Nutrient cycling in the Columbia River Basin

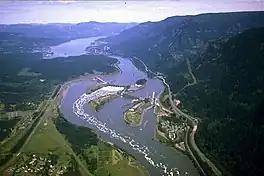
Aerial image of Bonneville dam showing reservoir. Notice the widening of the river and calm water upstream of the dam as compared to the pre-dam photo of the Cascades Rapids.

Macronutrients, such as phosphorus, nitrogen, and silicate are strongly impacted by increased residence times in reservoirs created by dam construction throughout the Columbia River Basin. Exact nutrient retention rates can vary between 16 and 98 percent depending on local hydrology, reservoir design, and location in the basin. However, this increase in nutrient retention rates in the Columbia River basin has generally modified the relative ratios of available nutrients from their natural state, which has subsequently altered the efficiency of compound usage by primary producers such as diatoms.